Allan Moffat

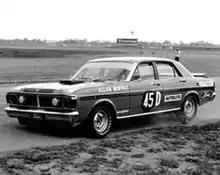
Moffat in the works Ford Falcon GTHO Phase III at Surfers Paradise International Raceway, February 1972

Allan Moffat and Jon Leighton drove a Ford Cortina Lotus to fourth place in the 1964 Sandown 6 Hour International at Melbourne's Sandown Park. The race was the first of what would eventually become the Sandown 500.